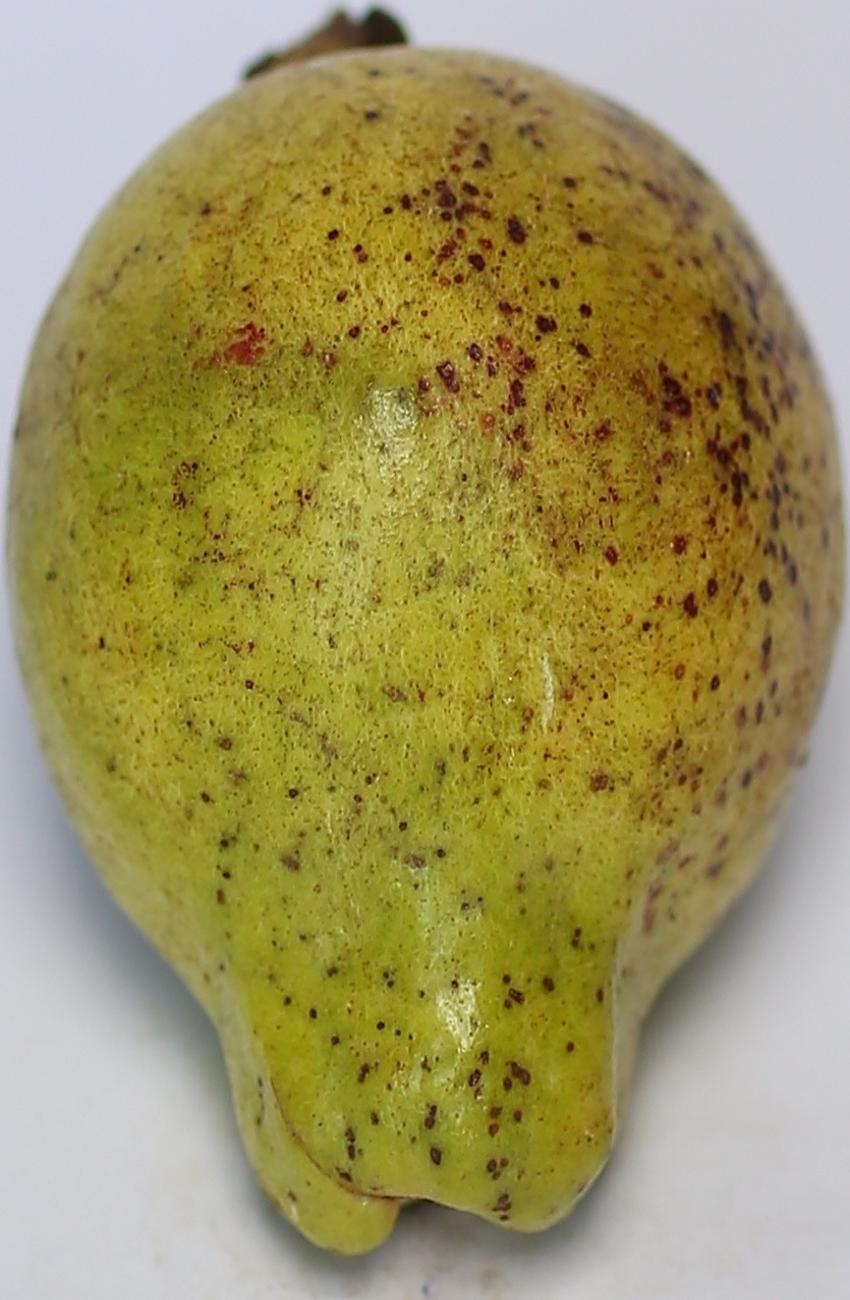
Maturity: green
Variety: riyali